2003 Food City 500

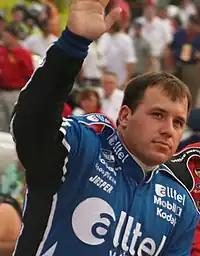
Ryan Newman won the ninth pole position of his career with the fastest time, 14.908 seconds.

Three practice sessions were held before the Sunday race—one on Friday and two on Saturday. The first session lasted 120 minutes, while the second and final sessions ran for 45 minutes. Jeff Gordon was fastest in the first practice session with a time of 15.149 seconds, ahead of Sterling Marlin in second and Ryan Newman in third. Ken Schrader (with a lap of 15.178) was fourth fastest, and Mike Skinner placed fifth. Busch, Kenny Wallace, Earnhardt, Jimmy Spencer and Nemechek rounded out the session's top-ten drivers. During the session, Jeff Green and Jamie McMurray both made contact with the wall, and both were required to switch to back-up cars for qualifying. Robby Gordon also hit the wall, after spinning sideways.